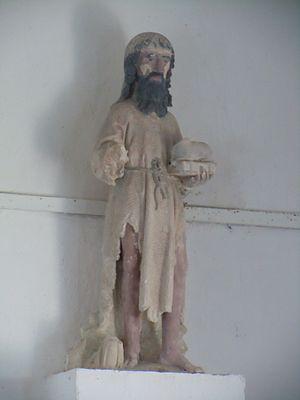
Clermont en Auge- Staue de Saint Jean-Baptiste - Calvados - France - 15e siècle -
La chapelle Saint-Michel de Clermont-en-Auge est une chapelle romane du XIIᵉ siècle située sur la commune de Beuvron-en-Auge dans le département du Calvados
Le poil de chameau est un tissu fabriqué en poils de chameau, « par extension, une étoffe de laine souple et douce ».